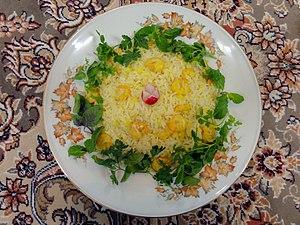
La cuisine d'Iran est diverse, chaque province ayant ses propres plats aussi bien que ses styles et traditions culinaires, distinctes selon leurs régions. Bahasa Indonesia: Masakan Iran atau Masakan Persia (bahasa Persia: آشپزی ایرانی) adalah gaya kuliner tradisional ataupun modern yang berasal dari negara Iran (dulu lebih dikenal sebagai Persia). Terletak di Timur Tengah dan Asia Barat, seni kuliner Iran adalah unik, karena memiliki sejarah yang panjang, serta saling mempengaruhi dengan kebudayaan di kawasan sekitarnya yang pernah ditaklukan oleh Kekaisaran Persia. Italiano: La cucina iraniana è una perfetta simbiosi tra tradizione e cultura. Come in molti altri paesi dell'area il cibo in Iran è una forma tradizionale di ospitalità tanto che, tradizionalmente, le donne calcolano nella preparazione qualche porzione aggiuntiva per eventuali ospiti. Kurdî: Pêjgeha Îranê, xwarinên îraniyan, ji cureyên dewlemendiya aşpêjxaneya faris û îraniyên din re tê gotin. Hin caran pêjgeha farisî jî dibêjin, lê li Îranê ne tenê faris gelek netewe jî dijîn. עברית: המטבח הפרסי (בפרסית:آشپزی ایرانی) הוא המטבח הנהוג באיראן. הסגנון הקולינרי של המטבח הוא ייחודי לו, אף על פי שהשפיע מבחינה היסטורית והושפע מהאזורים הסמוכים לאיראן בשלבים שונים לאורך ההיסטוריה. המטבח הפרסי מורכב מהשפעות של המטבח ההודי, הטורקי, וממרכז אסיה. בנוסף המטבח הטורקי מאוד מושפע מהפרסי בשל קרבה גאוגרפית, יחסים בין עדות. המטבח הפרסי השפיע מאוד על המטבח האפגני ובעיקר לחלקים הדרומי של הודו בתקופת האימפריה המוגולית. מאכלים רבים מפורסמים הקשורים למזרח התיכון, מוצאם הוא מאיראן. Bahasa Melayu: Masakan Parsi atau masakan Iran adalah pelbagai, dengan setiap wilayah mencirikan hidangan, tradisi dan gaya masak-memasak yang berlainan mengikut rantau mereka.